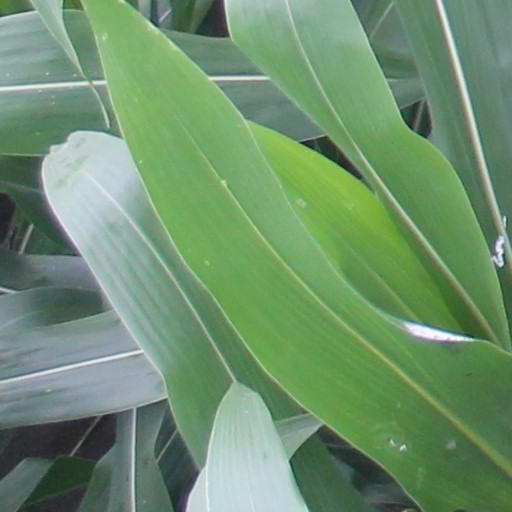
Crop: maize; corn